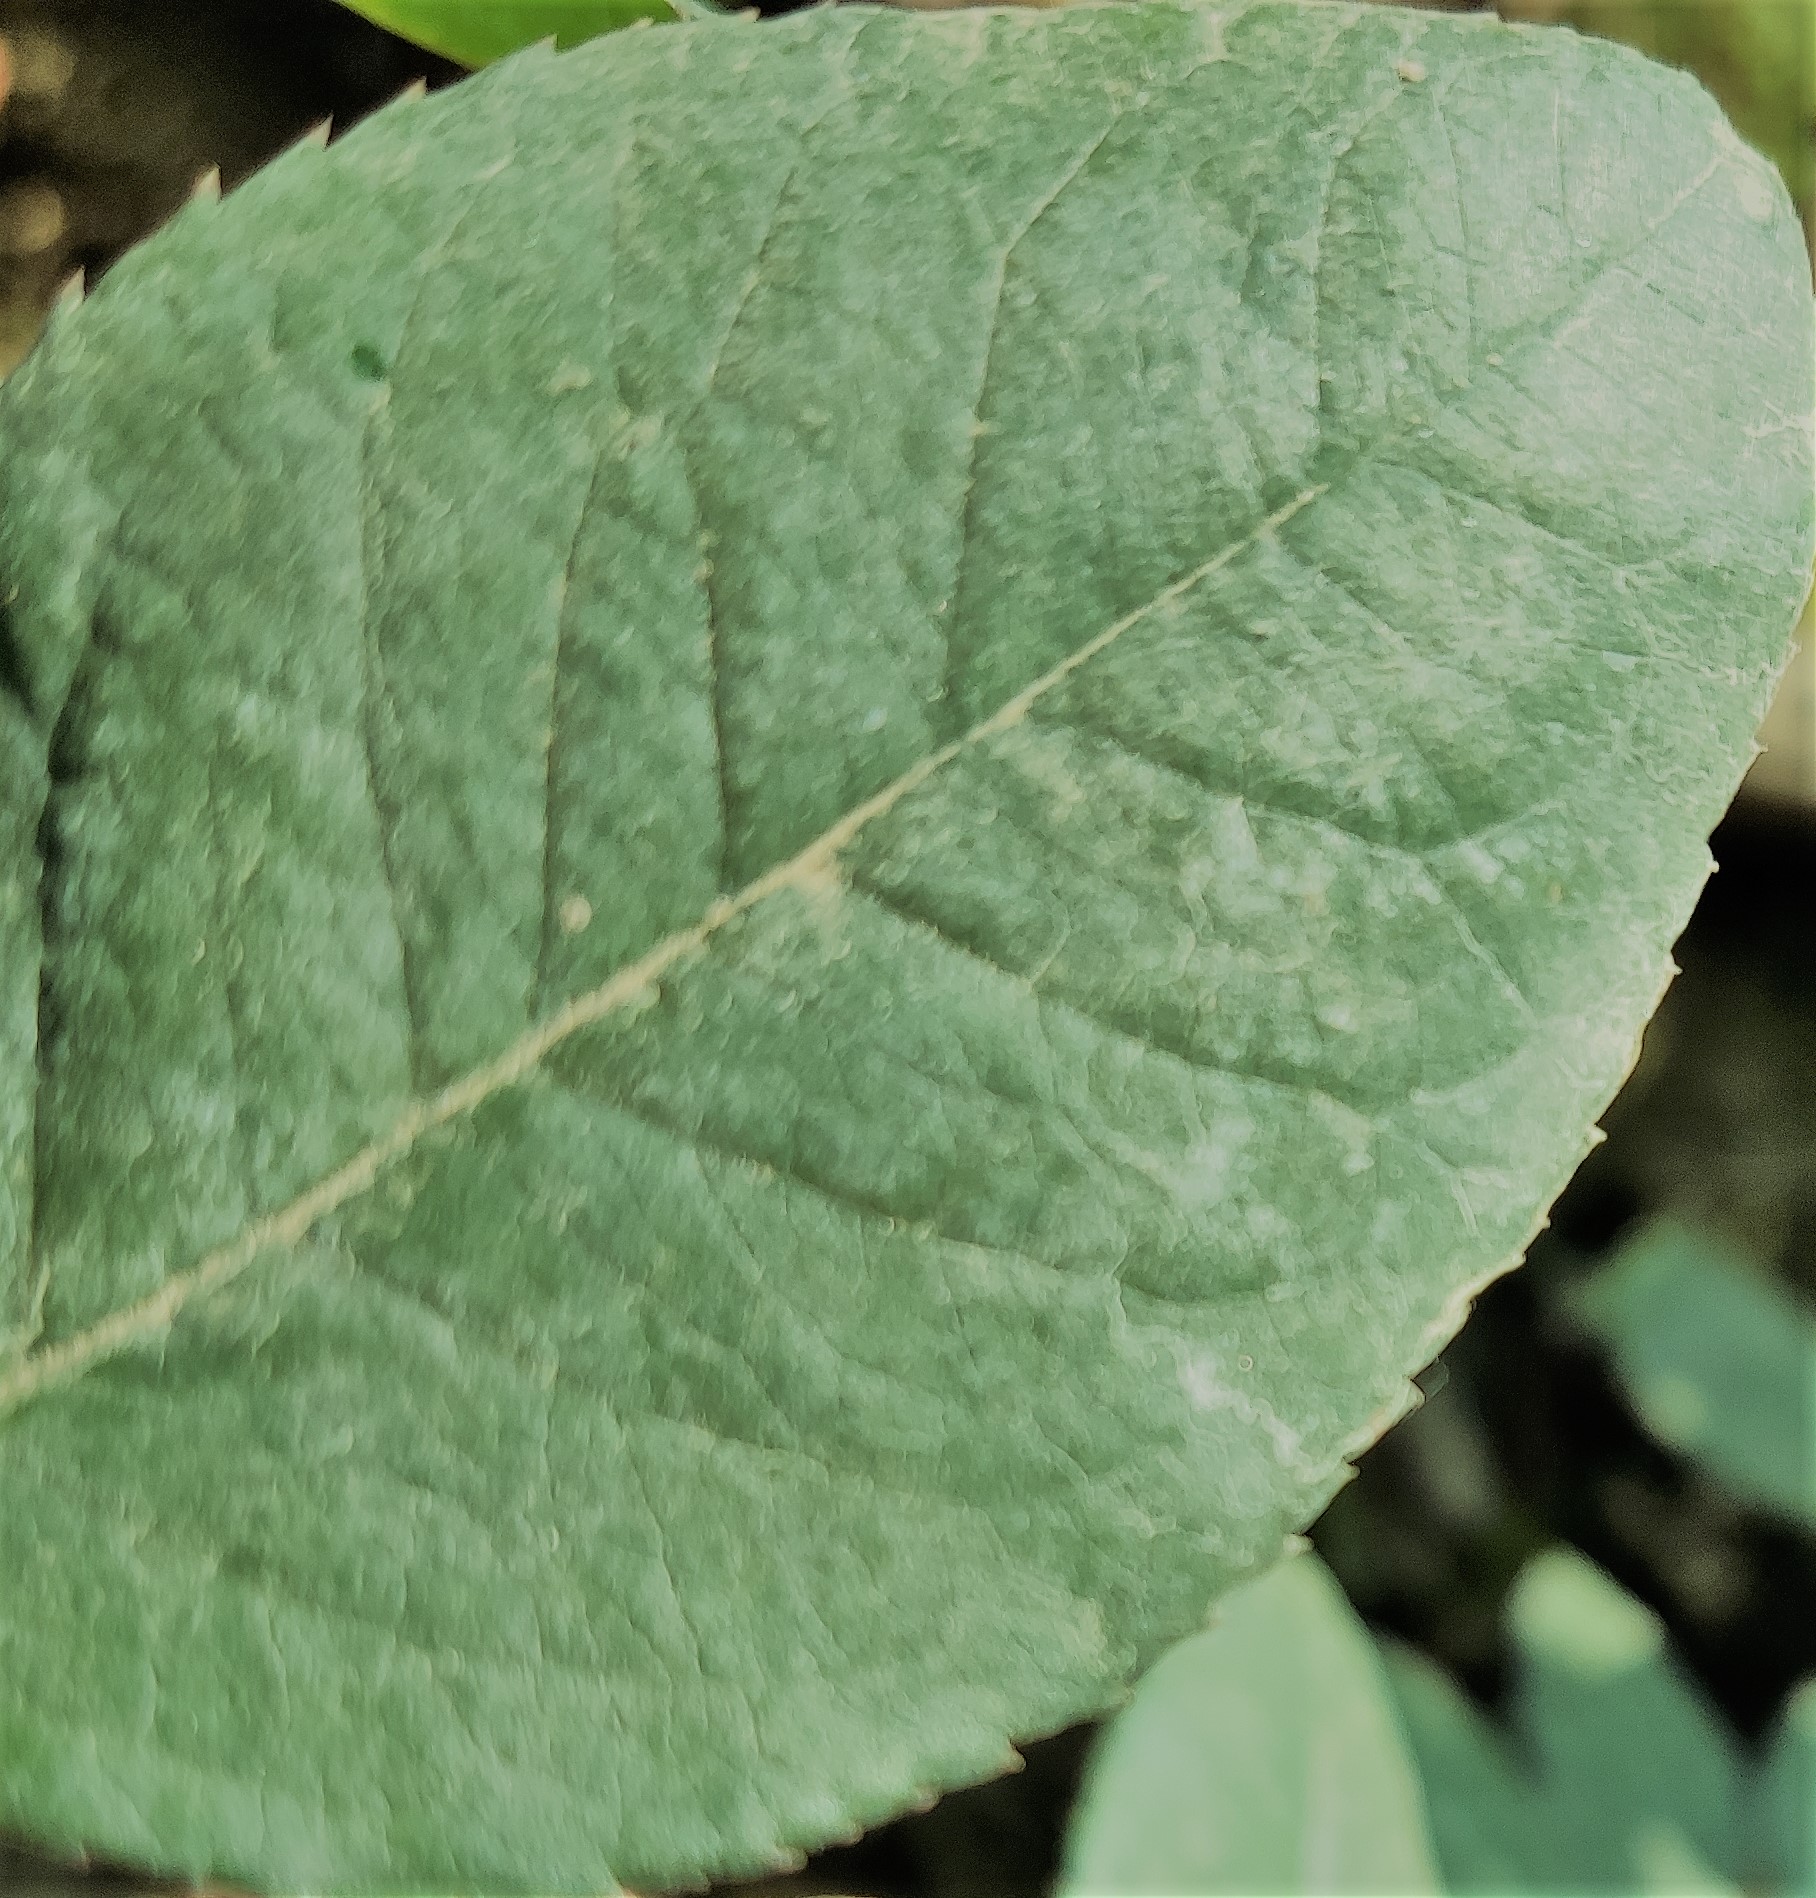
Label: Fresh Leaf